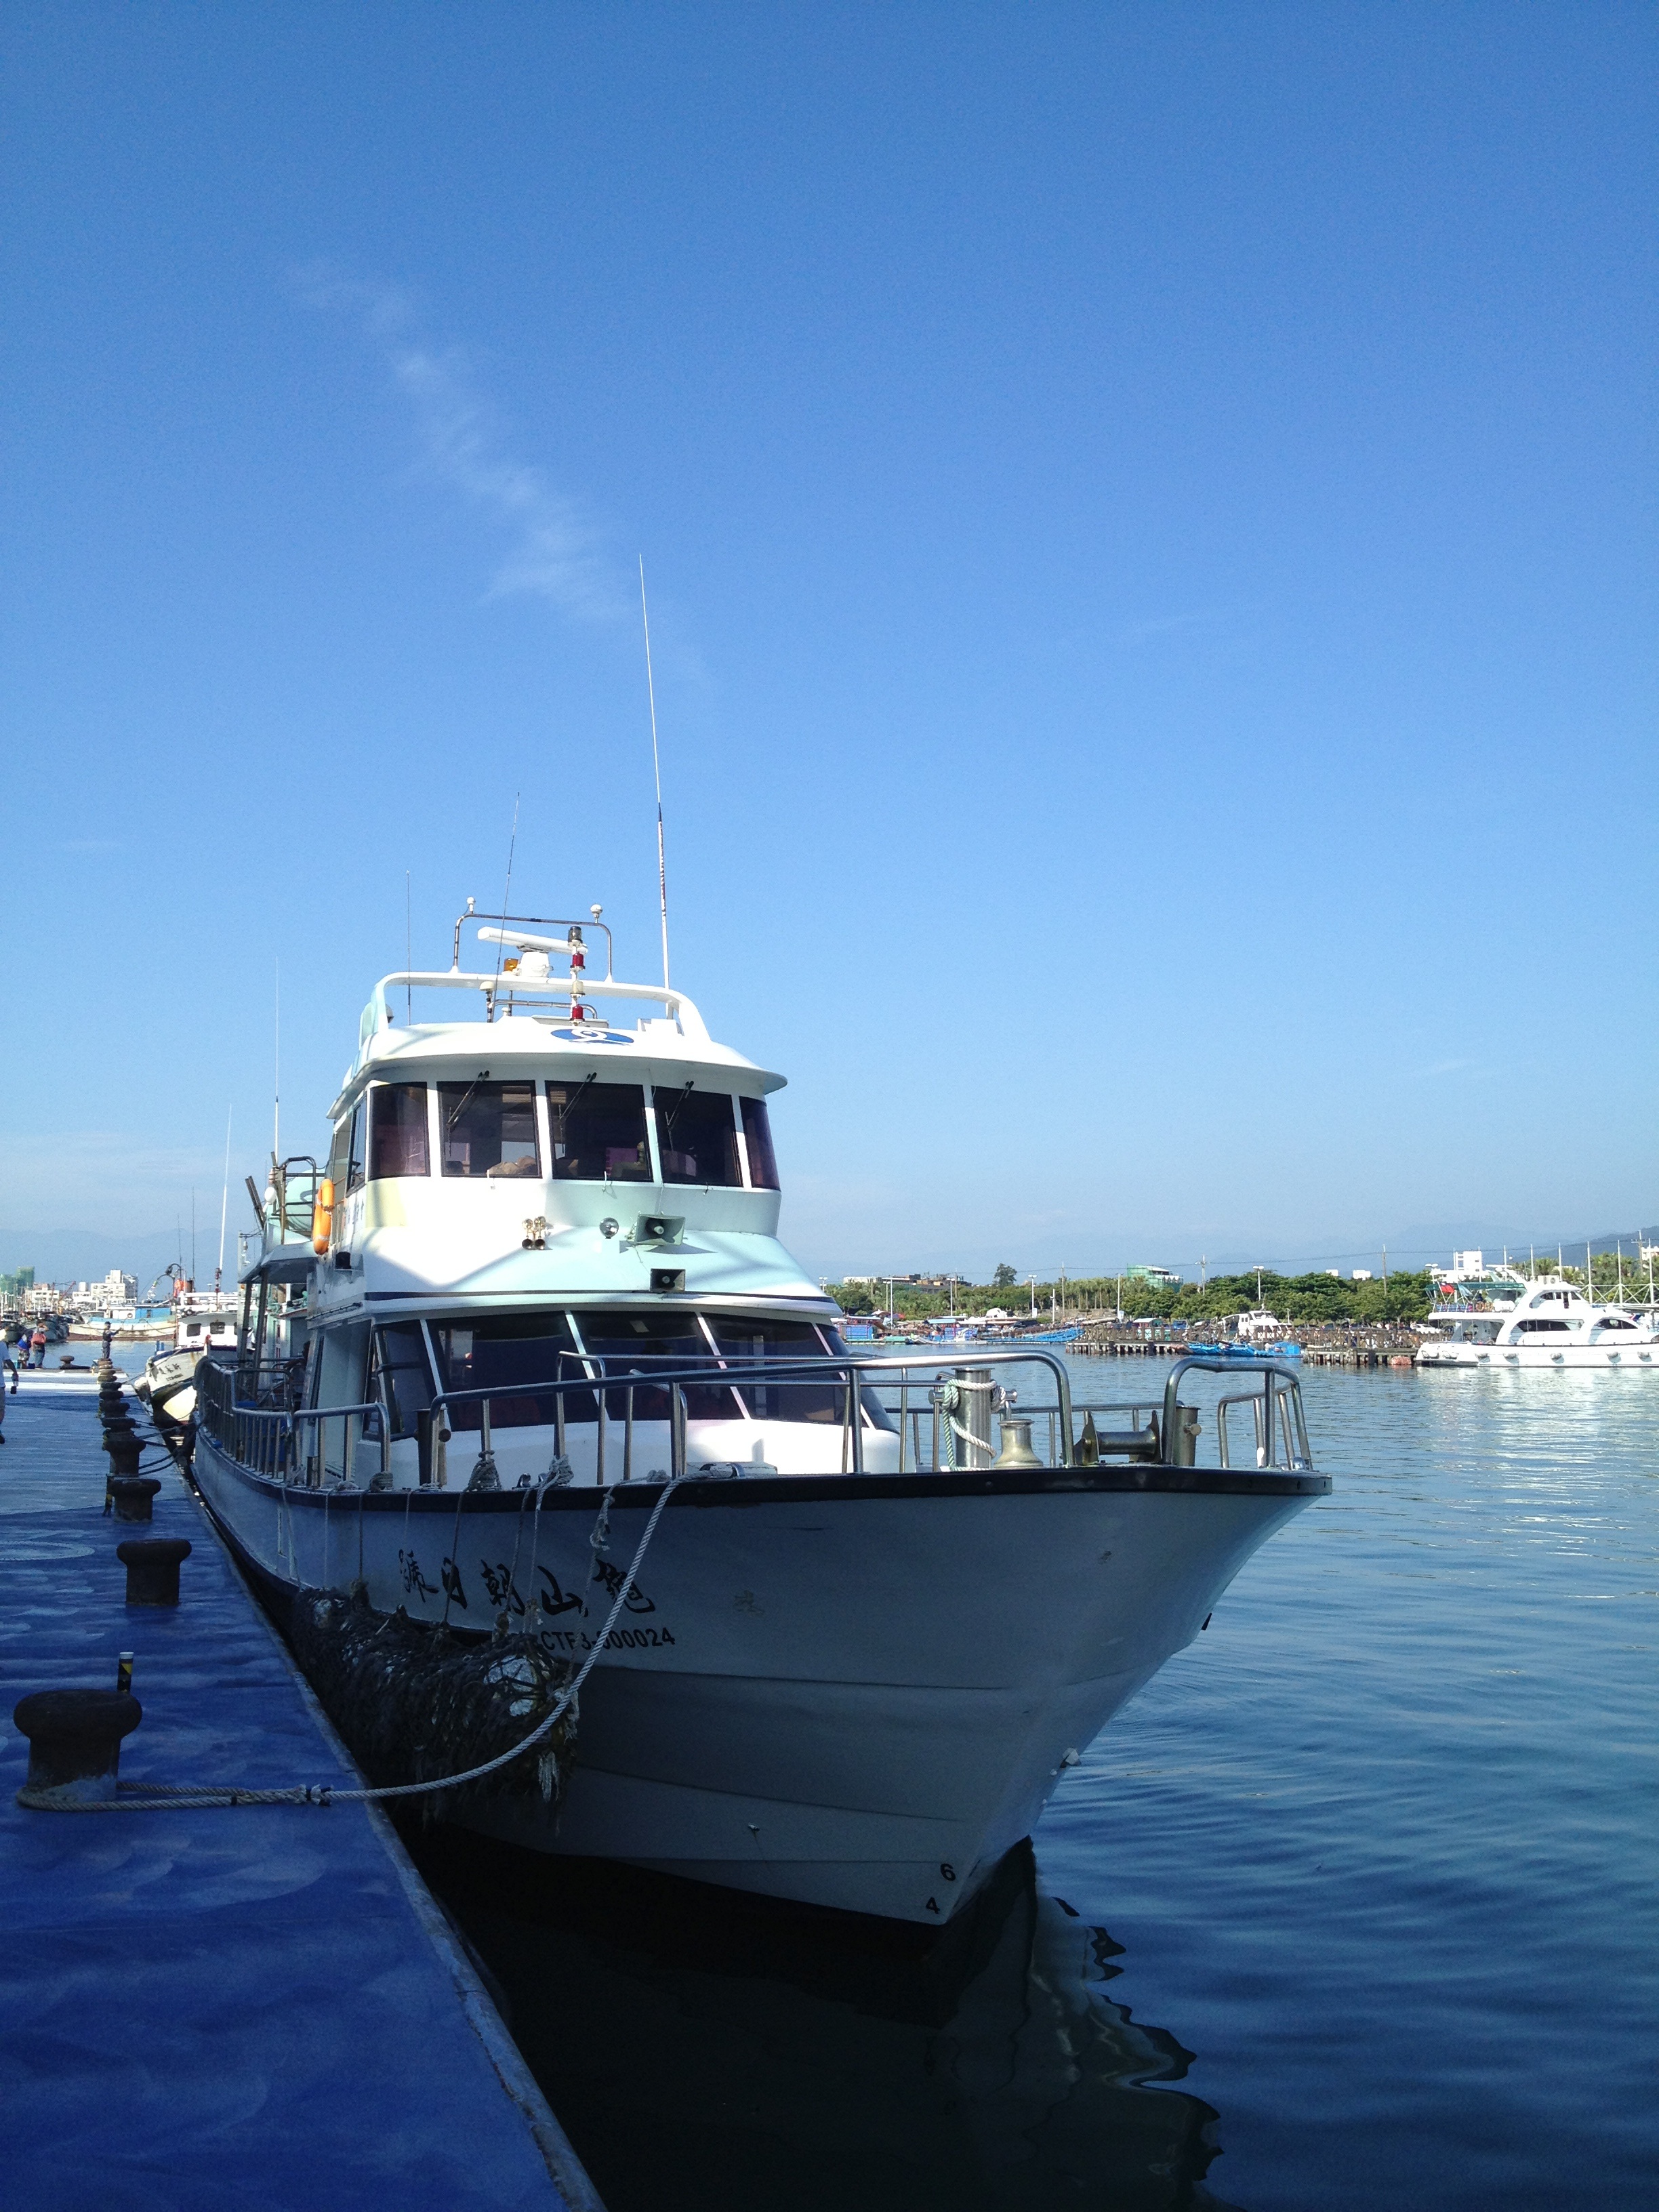
sea, coast, dock, boat, ship, vehicle, yacht, bay, harbor, channel, dolphin, watercraft, fishing vessel, passenger ship